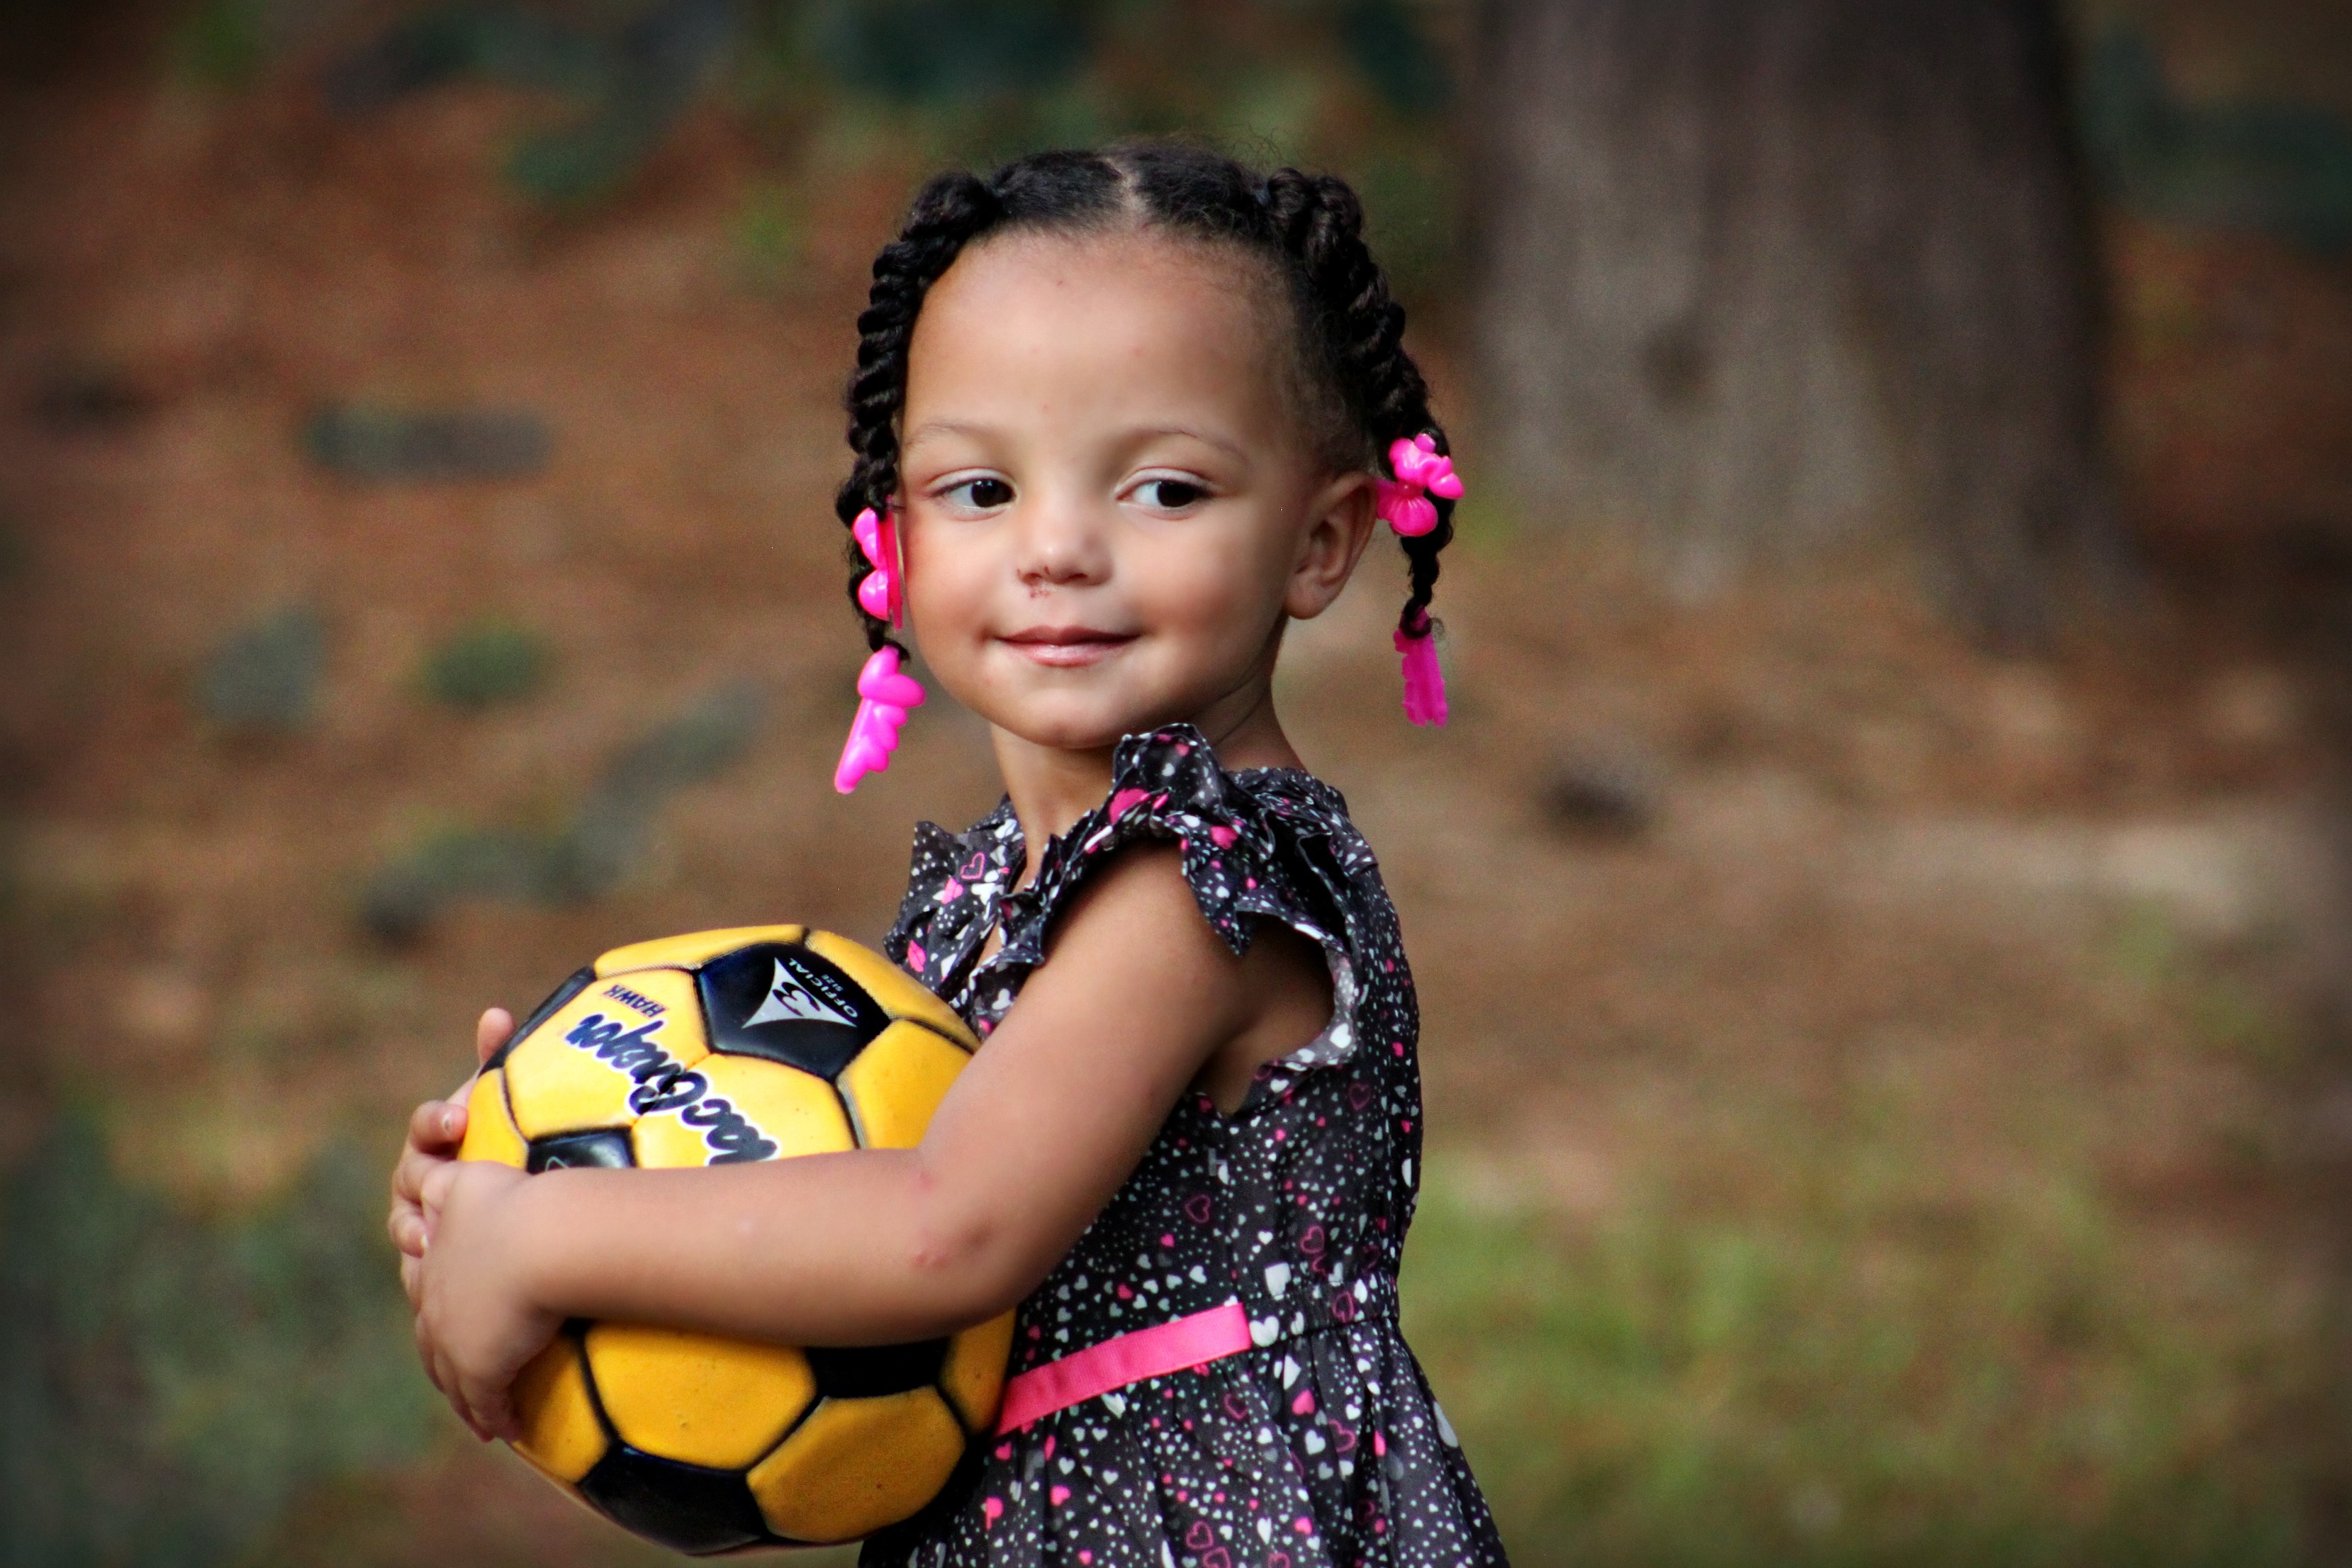
person, people, girl, photography, play, portrait, model, young, spring, child, facial expression, smiling, smile, dress, happy, infant, toddler, eye, skin, beauty, photo shoot, portrait photography